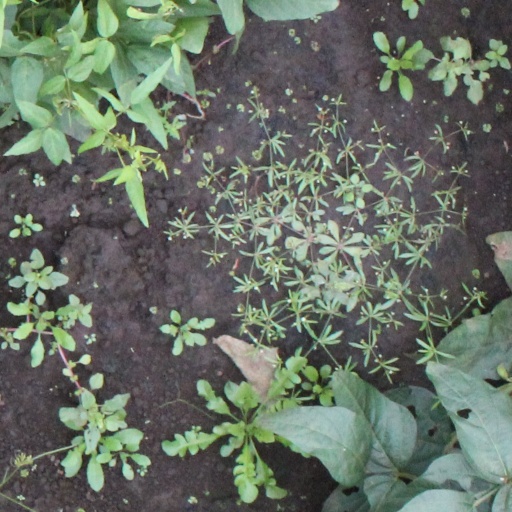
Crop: soybean